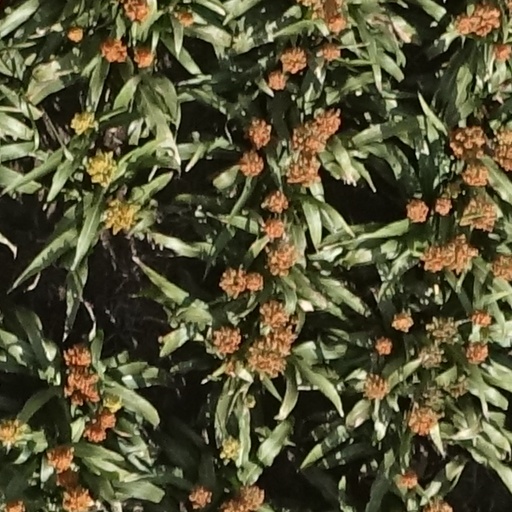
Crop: sorghum